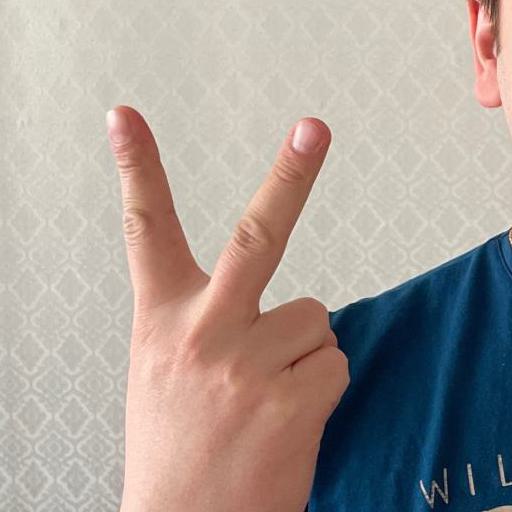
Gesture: peace_inverted